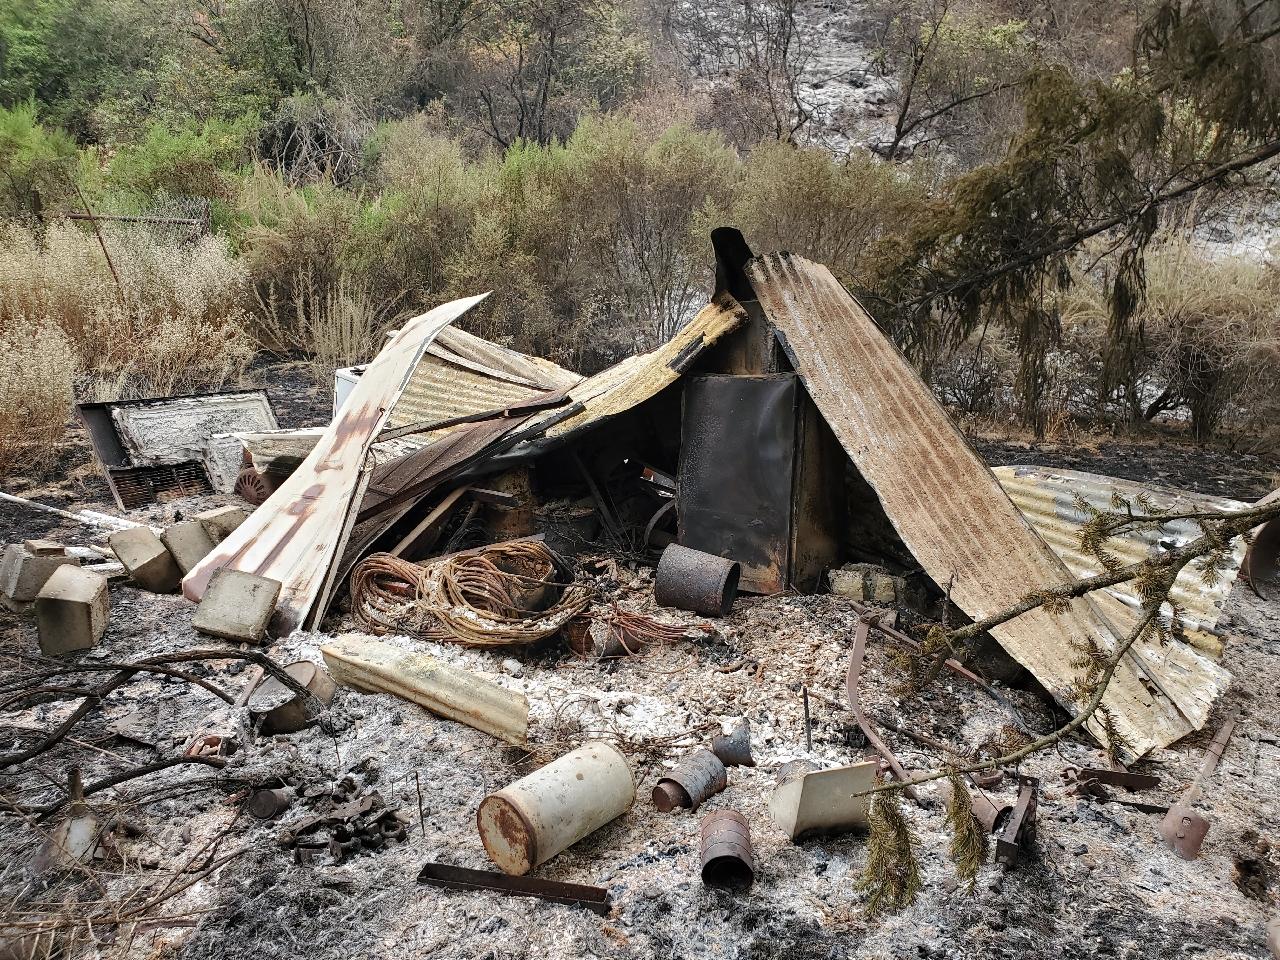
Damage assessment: destroyed